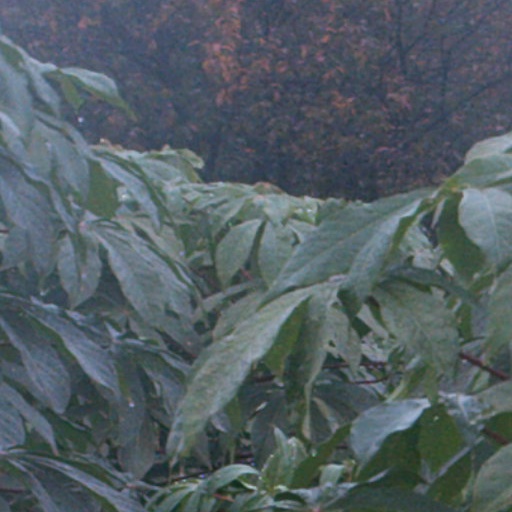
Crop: cassava